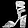
Label: Sandal